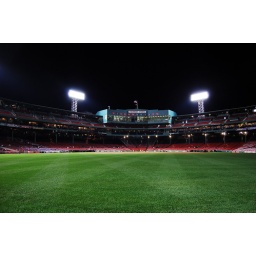
Took this picture from the warning track. Yes, I was standing in center field ON the warning track.